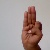
The image shows a hand gesture representing the letter 'F' in Indian Sign Language.